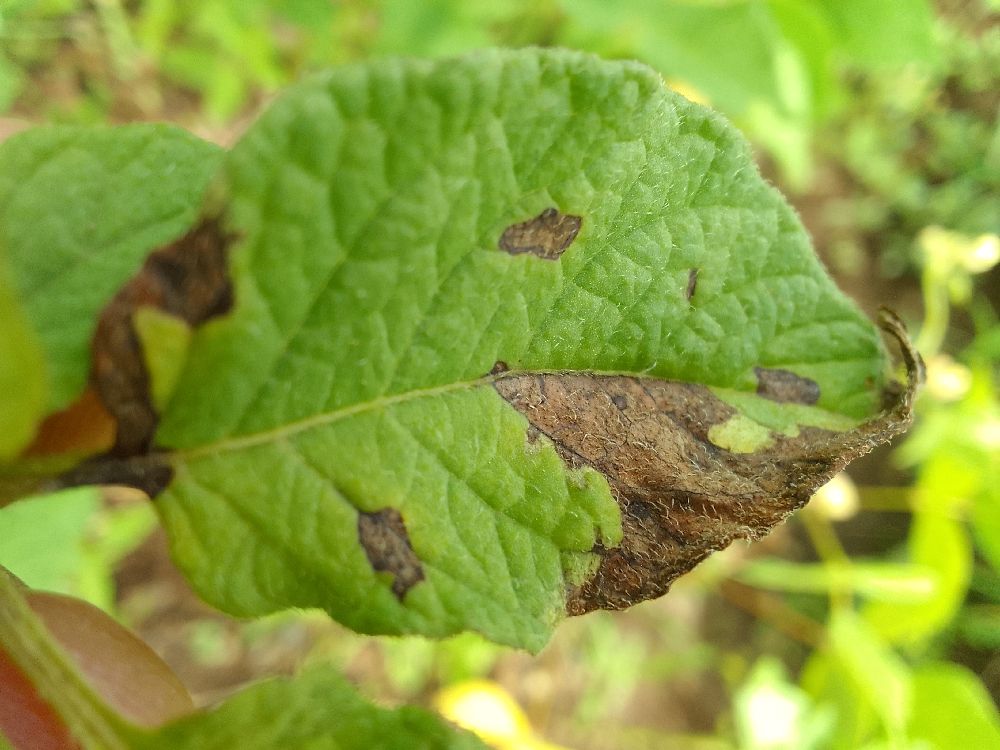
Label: Late blight